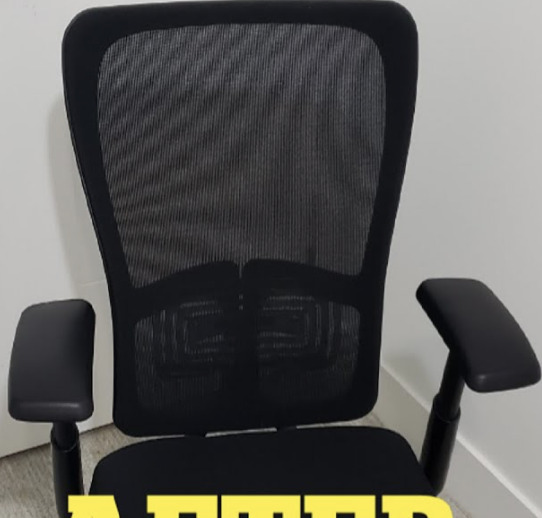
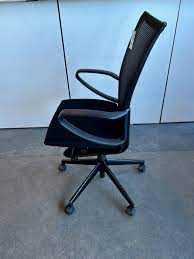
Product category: items_chair
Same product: yes